Bob Turner (New York politician)

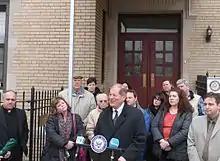
Turner speaking about his proposed Teach Act of 2012, which would give a tax credit up to $5,000 for children in private or parochial schools

Turner introduced The TEACH Act of 2012, which would provide a federal tax credit of up to $5,000 per year to families who send their children to non-public K-12 schools. Congressman Turner has said his goal with the TEACH Act is to ameliorate the “double taxation” burdening on parents paying for local school taxes and private schooling tuition. His proposal received wide support from the Orthodox Union, Yeshiva congregations in Queens, and the Roman Catholic Diocese of Brooklyn. The Act is currently in committee.